Methye Portage

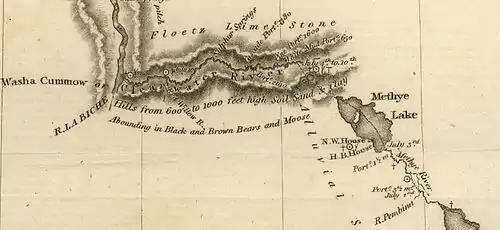
This section of John Franklin's 1819-20 expedition map shows the fur trade route from Peter Pond Lake, up the La Loche River (Methye River), across Lac La Loche (Methye Lake), across the Portage to the west flowing Clearwater River then north up the Athabasca River. Early trading posts of the North West Company and the Hudson's Bay Company are shown on the south west side of Lac La Loche.

The trade route began on Lake Winnipeg and ran west up the Saskatchewan River to Cumberland House, Saskatchewan, north up the Sturgeon-Weir River, across Frog Portage to the Churchill River, west up the Churchill past the depot on Lac Île-à-la-Crosse, through Peter Pond Lake to Lac La Loche. The portage proper, which is long, began at Wallis Bay on the north side of Lac La Loche. The path ascends slowly for to the small Rendezvous Lake. Here, crews coming from the north and south would exchange their loads. Different boats were used on the two sides of the portage and were rarely carried across it. The path ascends slowly from Rendezvous Lake until there is suddenly a view of the Clearwater River valley and the path descends about in to the Clearwater. The altitude of Lac La Loche is about , Rendezvous Lake about and the Clearwater about . This section is so steep that sledges, horses and oxen were used. The portage road, which is wide enough for a wagon, is still visible. Having used the portage to reach the Mackenzie River basin, the route went west down the Clearwater River to the modern Fort McMurray and then north down Athabasca River to Fort Chipewyan and beyond.